Chloroplast

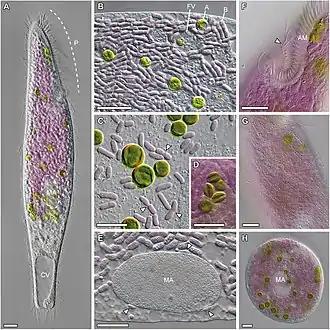
Pseudoblepharisma tenue with its two photosynthetic symbionts.

Dinoflagellates in the genus "Lepidodinium" have lost their original peridinin chloroplast and replaced it with a green algal derived chloroplast (more specifically, a prasinophyte). "Lepidodinium" is the only dinoflagellate that has a chloroplast that's not from the rhodoplast lineage. The chloroplast is surrounded by two membranes and has no nucleomorph—all the nucleomorph genes have been transferred to the dinophyte nucleus. The endosymbiotic event that led to this chloroplast was serial secondary endosymbiosis rather than tertiary endosymbiosis—the endosymbiont was a green alga containing a primary chloroplast (making a secondary chloroplast).